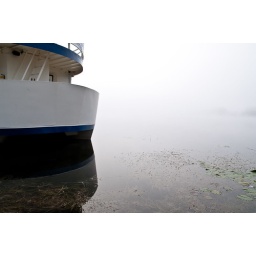
boat in the water